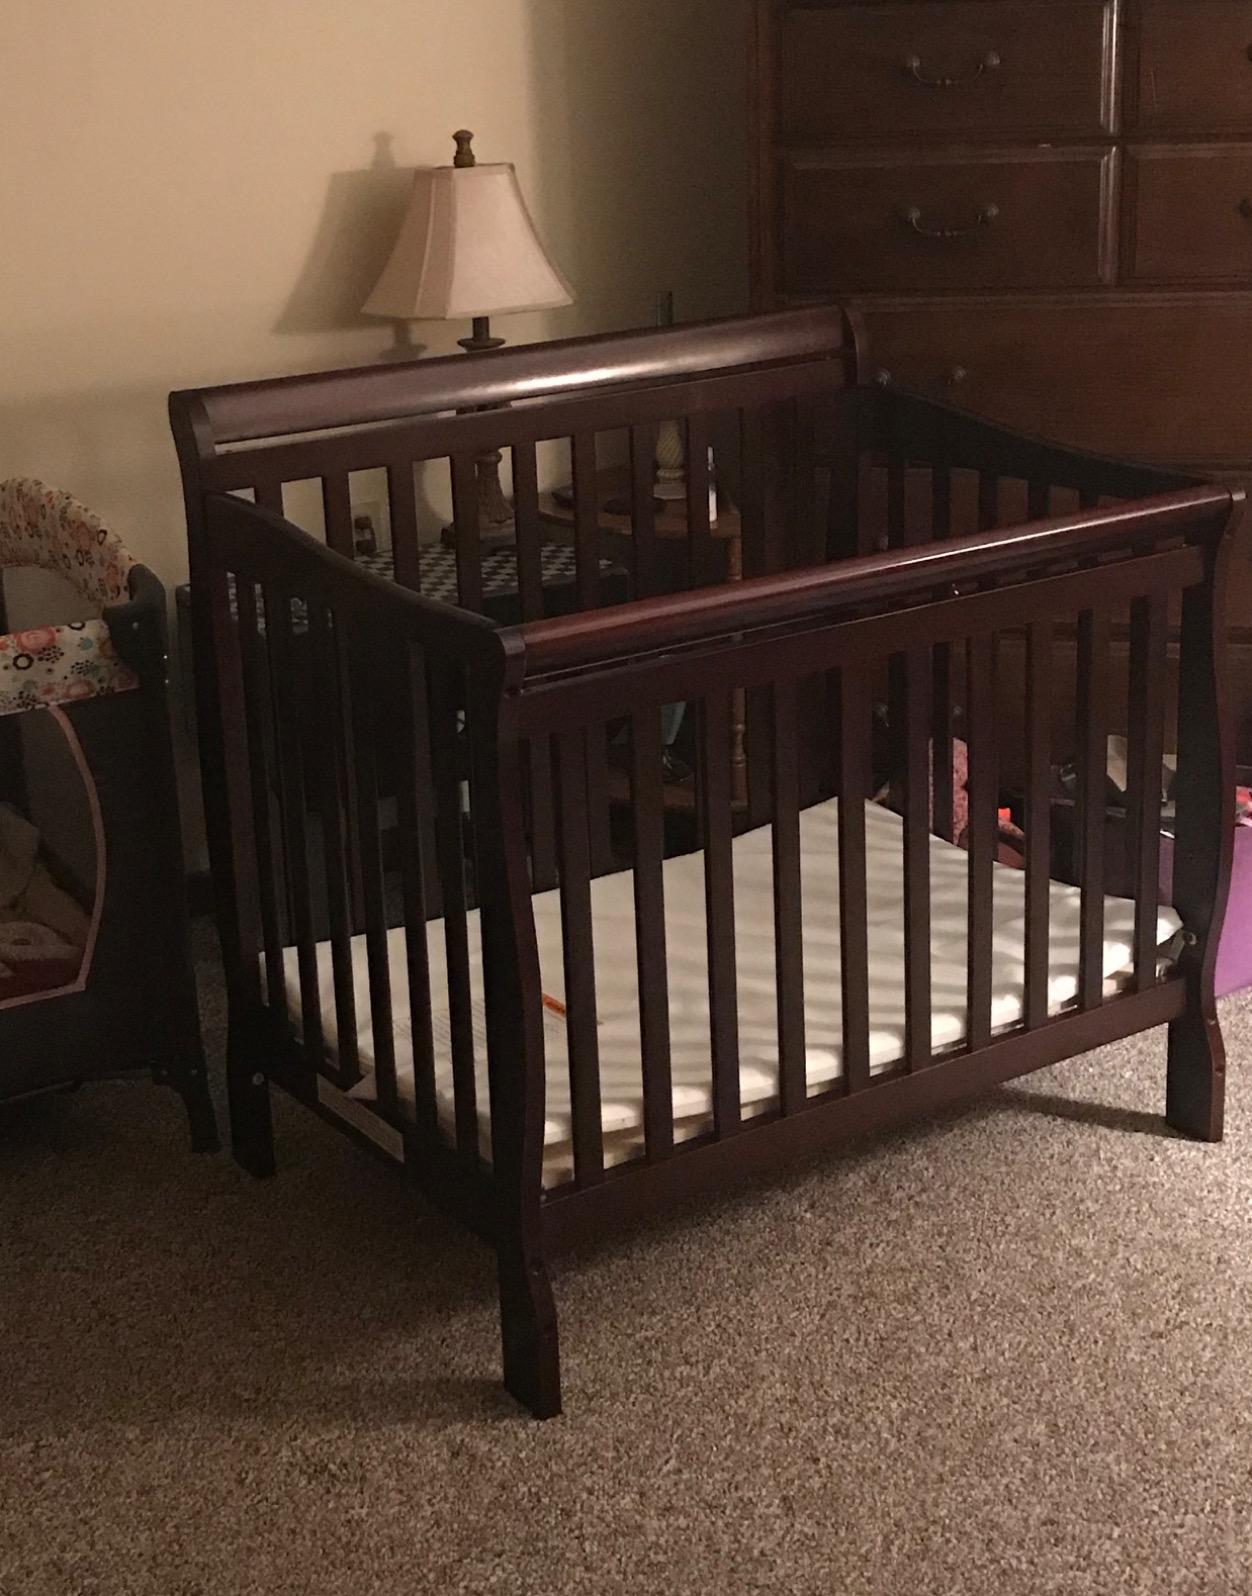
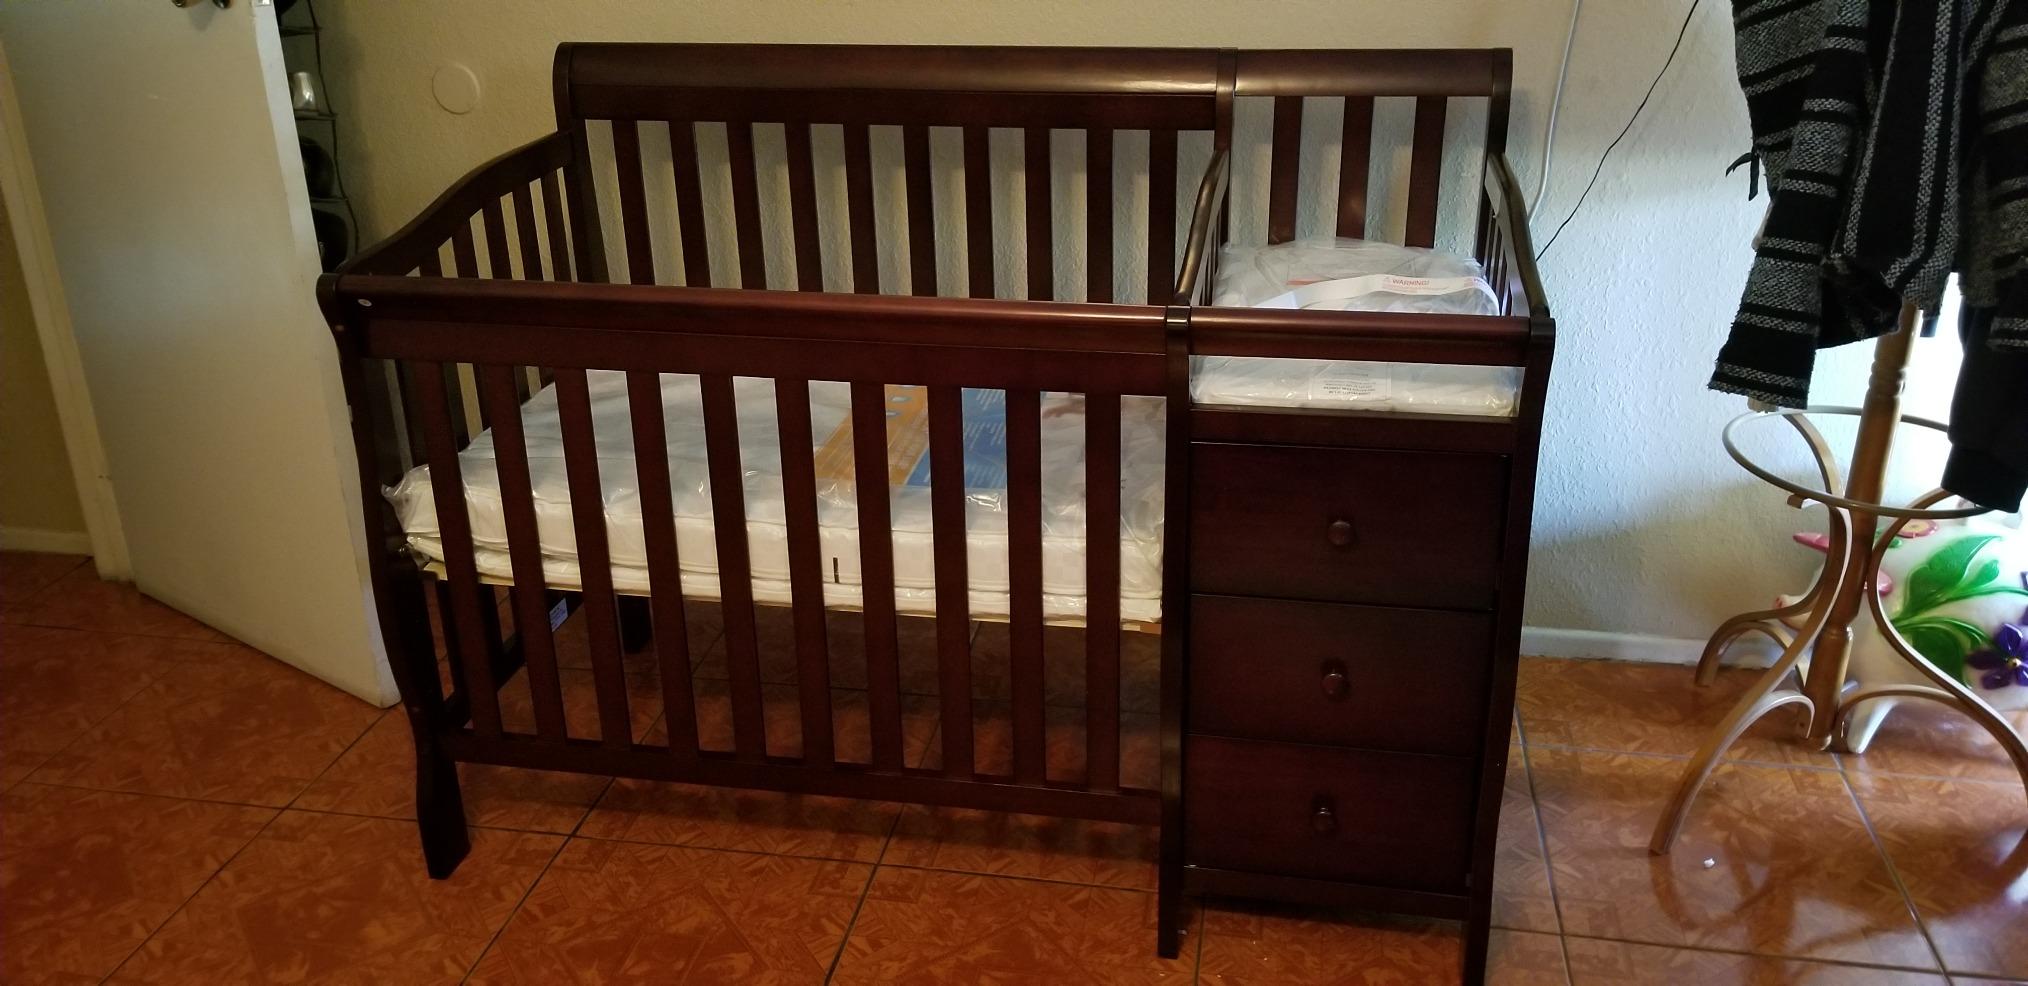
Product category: products_crib
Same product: no